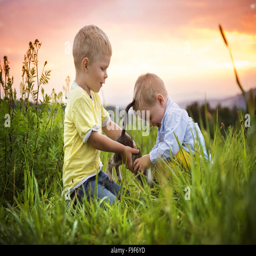
little boys playing with kitten and having fun outside in a park